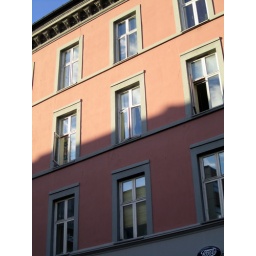
my bedroom window (middle in the middle)